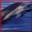
Label: dolphin